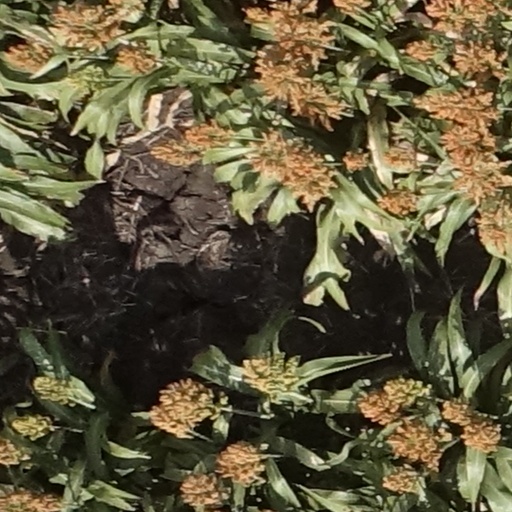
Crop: sorghum